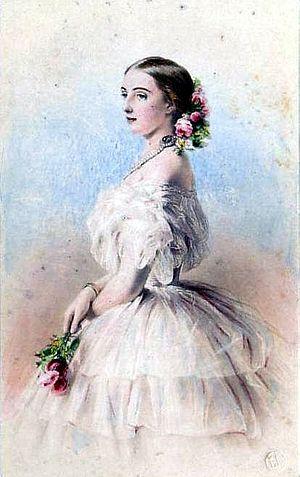
Michel Nicolaïevitch, grand-duc de Russie, ou Mikhaïl Nikolaïevitch Romanov, né le 13 octobre 1832 à Peterhof, décédé le 18 décembre 1909 à Cannes, est un membre de la famille impériale de Russie.
Cécile de Bade, en allemand : Cäcilie von Baden, de son nom orthodoxe Olga Fiodorovna, en russe : Ольга Фёдоровна, née le 20 septembre 1839 à Karlsruhe dans le grand-duché de Bade, décédée le 12 avril 1891 à Kharkov.